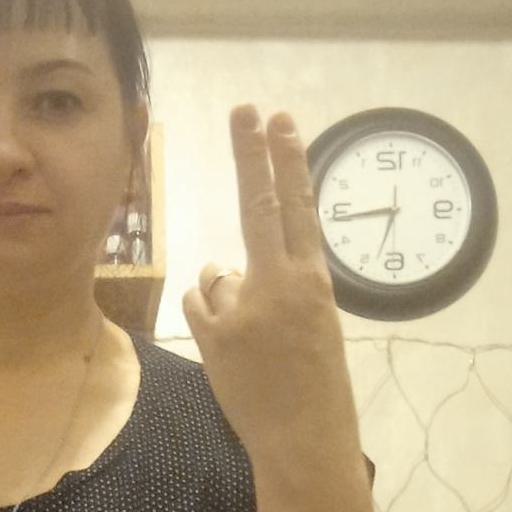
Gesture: two_up_inverted